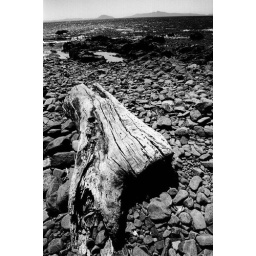
Australia, Tasmania.I like this dead wood on the ground surround by rocks which give the sense of stillness.